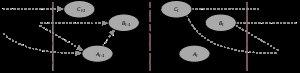
Un réseau bayésien dynamique ou temporel est un modèle statistique et stochastique qui étend la notion de réseau bayésien. À la différence de ces derniers, un réseau bayésien dynamique permet de représenter l'évolution des variables aléatoires en fonction d'une séquence discrète, par exemple des pas temporels. Le terme dynamique caractérise le système modélisé, et non le réseau qui lui ne change pas.